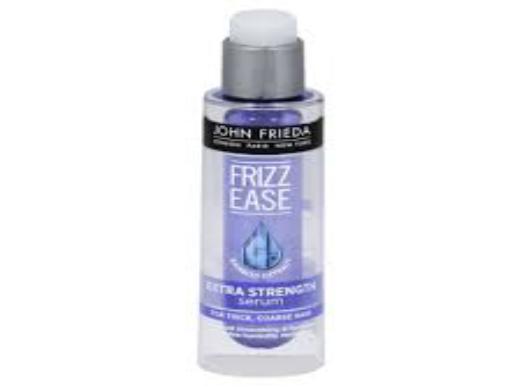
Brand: Frizz-Ease
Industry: Necessities